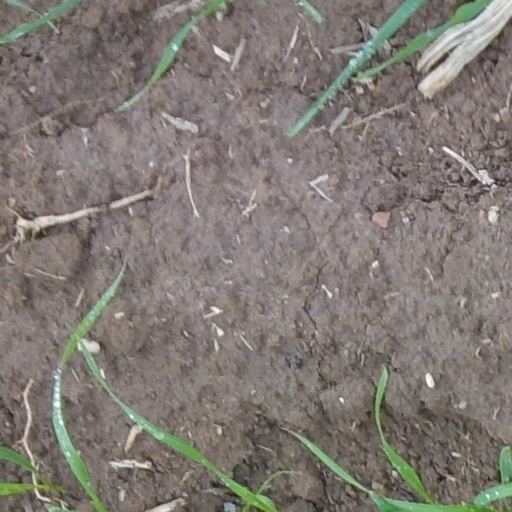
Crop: wheat